Wiesbaden-Erbenheim

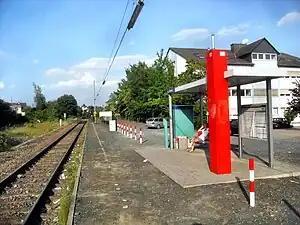
Erbenheim Station

The Erbenheim train station is located 400 meter West of the town hall and connects the district with the central station in Wiesbaden. Also Niedernhausen in the Taunus is available by this rail connection. As part of the renovation of the railway stations a relocation of the station towards the "Berliner Strasse" took place in order to shorten the distances from the bus stations to the town center. Furthermore, Wiesbaden-Erbenheim has a great connection to the road network. Thus, the federal highway 455 leads through the west of the district. Erbenheim has also convenient access to the Rhine-Main-expressway, a section of the national highway A66, that runs along south-east of Erbenheim and connects it with Wiesbaden and Frankfurt am Main.